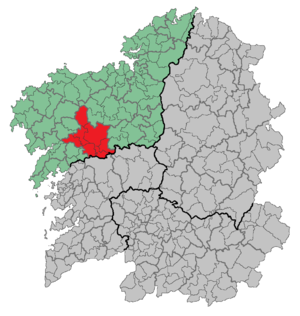
Santiago est une comarque de la province de La Corogne en Galice.